Russell Garcia (composer)

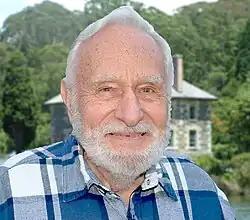
Garcia at Kerikeri

Russell Garcia, QSM (12 April 1916 – 19 November 2011) was an American composer and arranger who wrote a wide variety of music for screen, stage and broadcast.